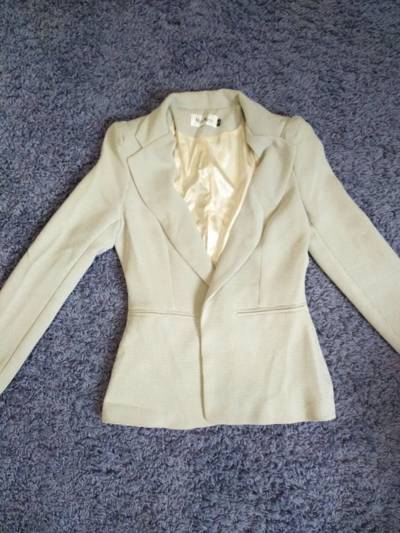
Waste category: clothes